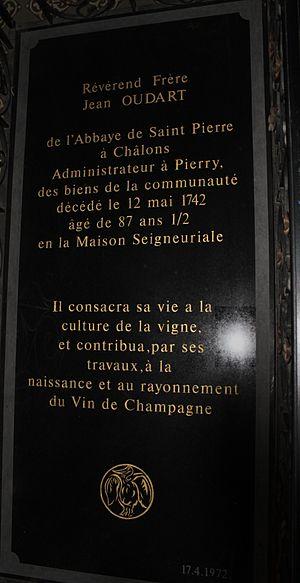
La Tombe du Frère Oudart
Le frère Jean Oudart, est un moine bénédictin, ayant vécu à Pierry durant 63 ans. Il travaille sur la prise de mousse avec Dom Pérignon.